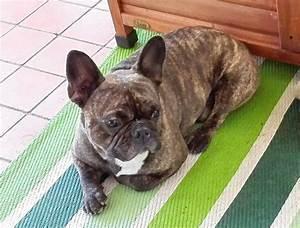
dog